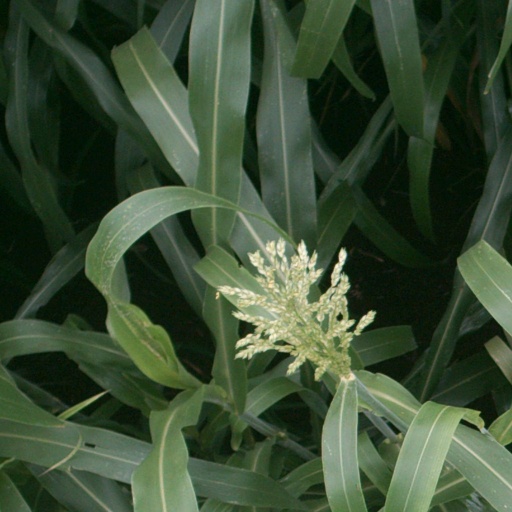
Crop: sorghum